Strawberry Hill House

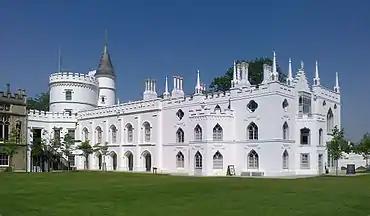
Strawberry Hill House in 2012 after restoration

Strawberry Hill House—often called simply Strawberry Hill—is a Gothic Revival villa that was built in Twickenham, London, by Horace Walpole (1717–1797) from 1749 onward. It is a typical example of the "Strawberry Hill Gothic" style of architecture, and it prefigured the nineteenth-century Gothic Revival.